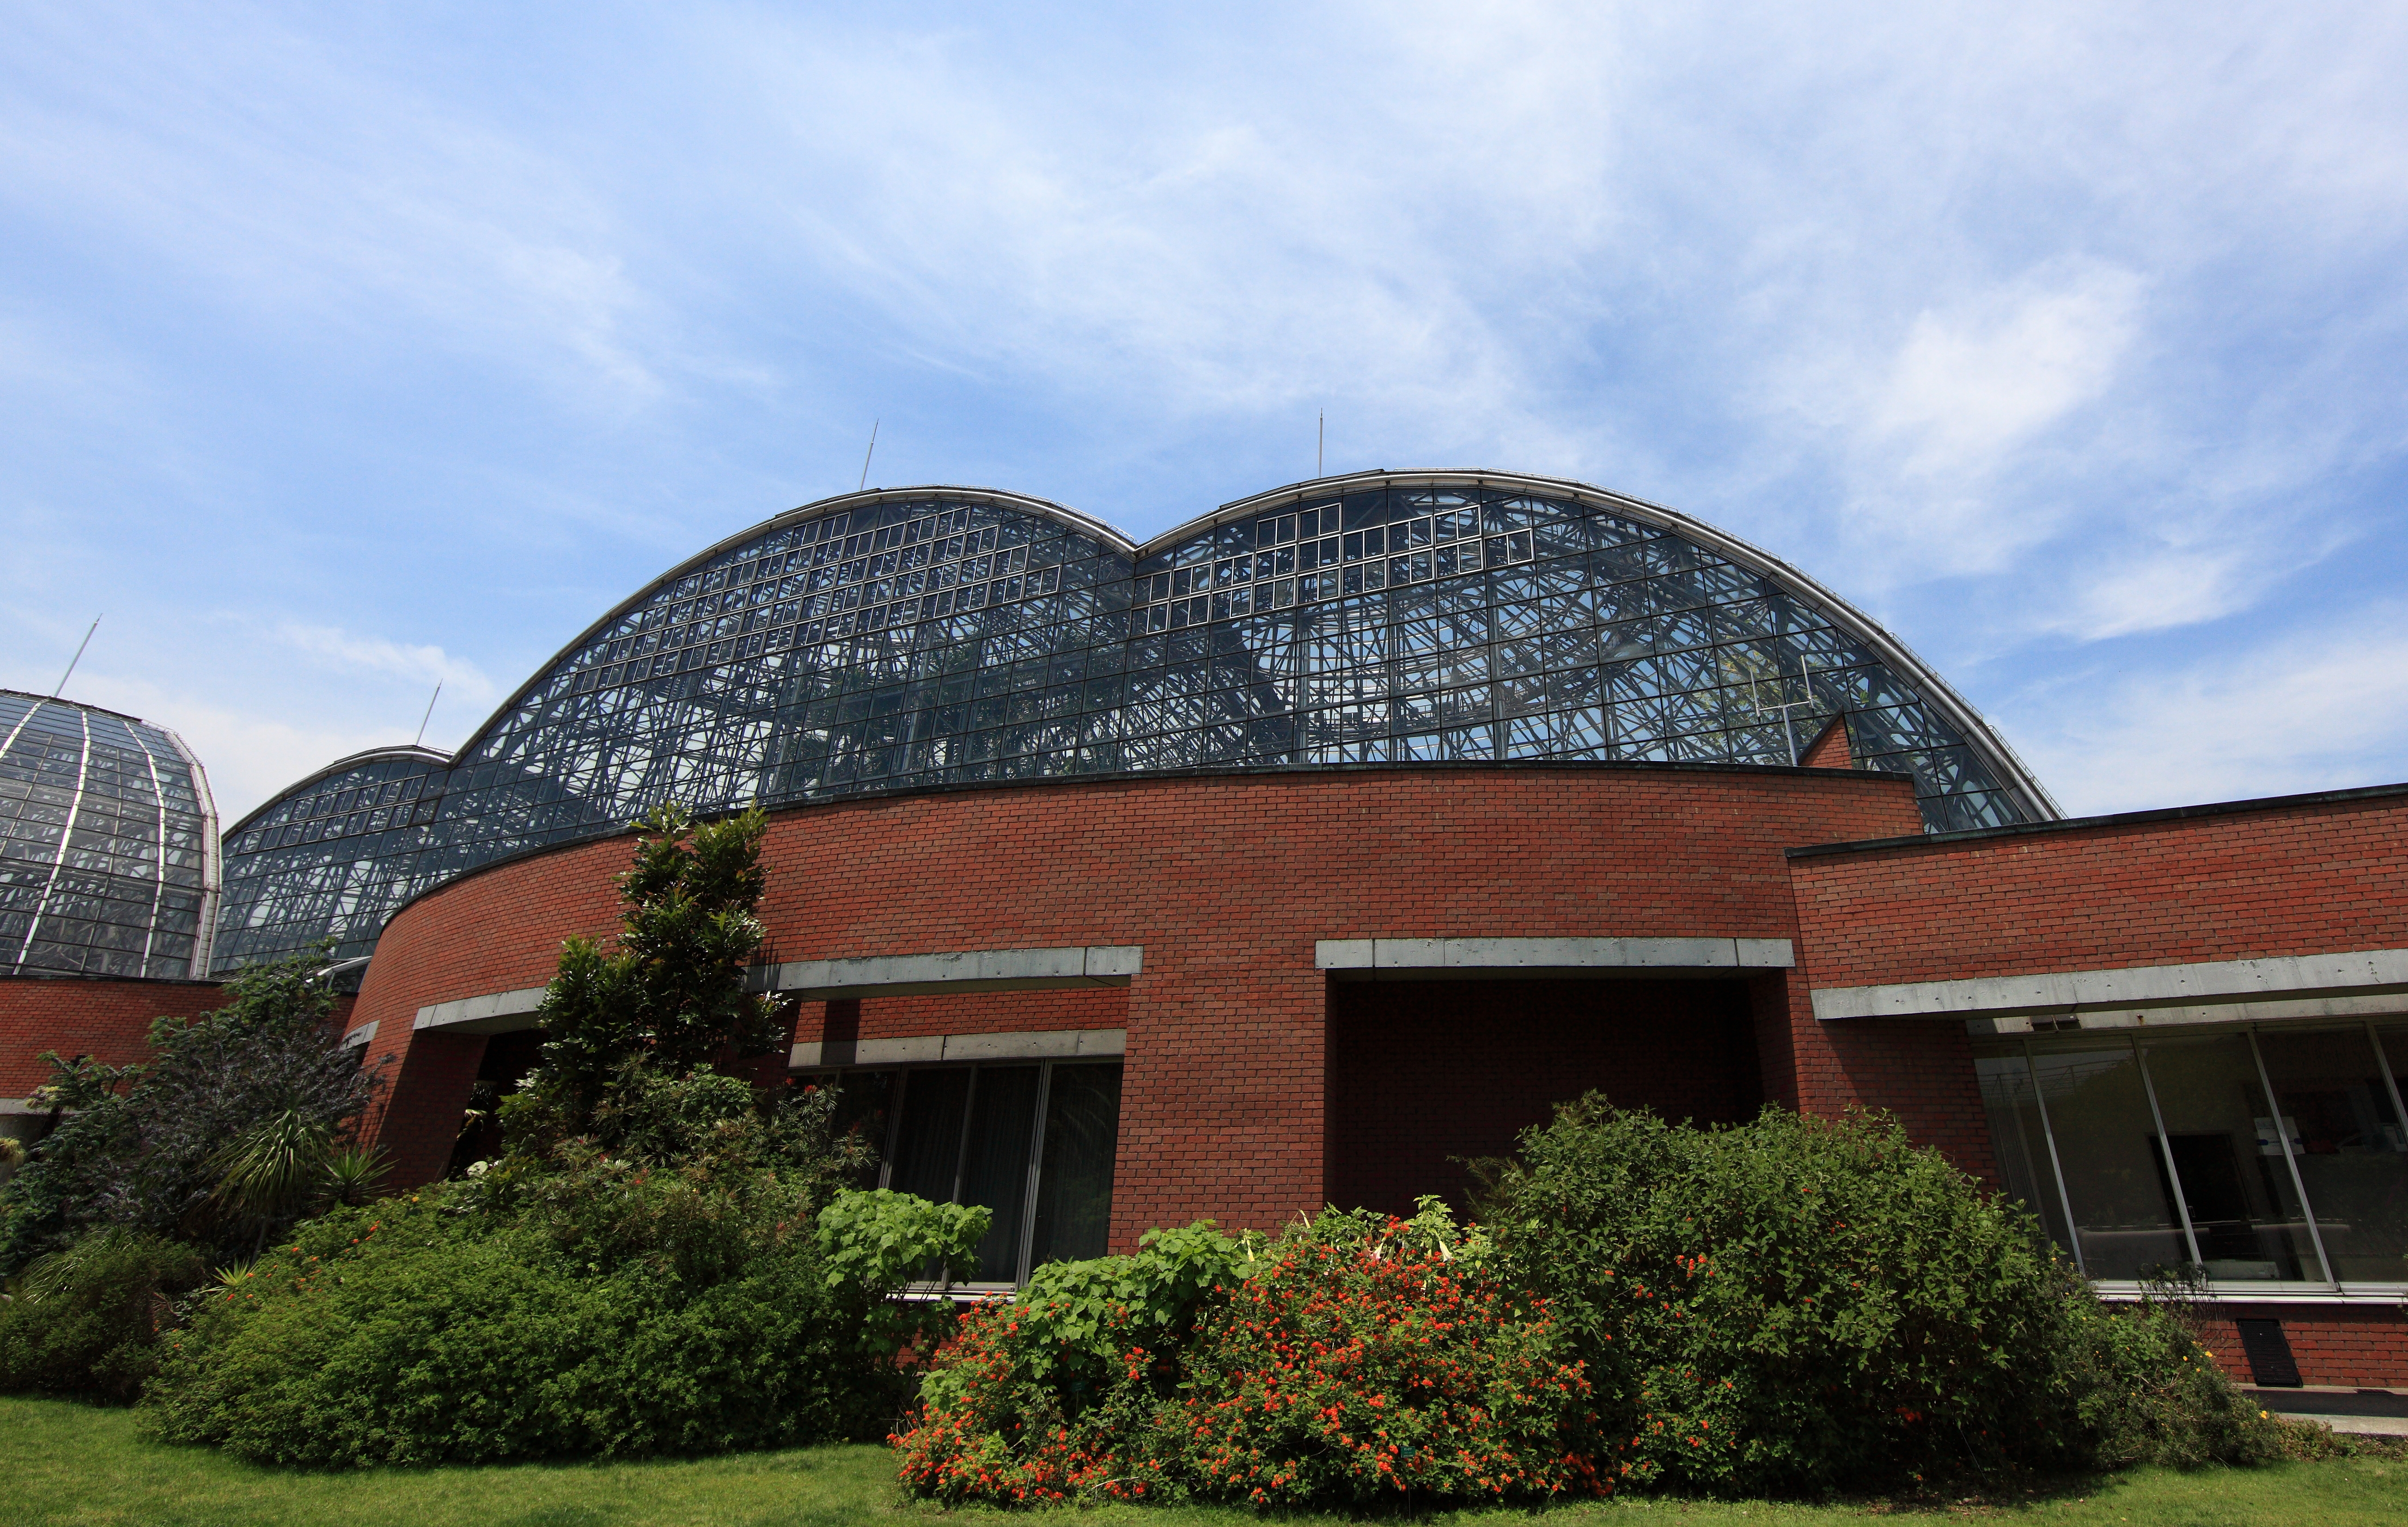
architecture, house, building, home, high, facade, church, chapel, place of worship, glasshouse, 5d, hires, tourist attraction, estate, markii, hi, res, resolution